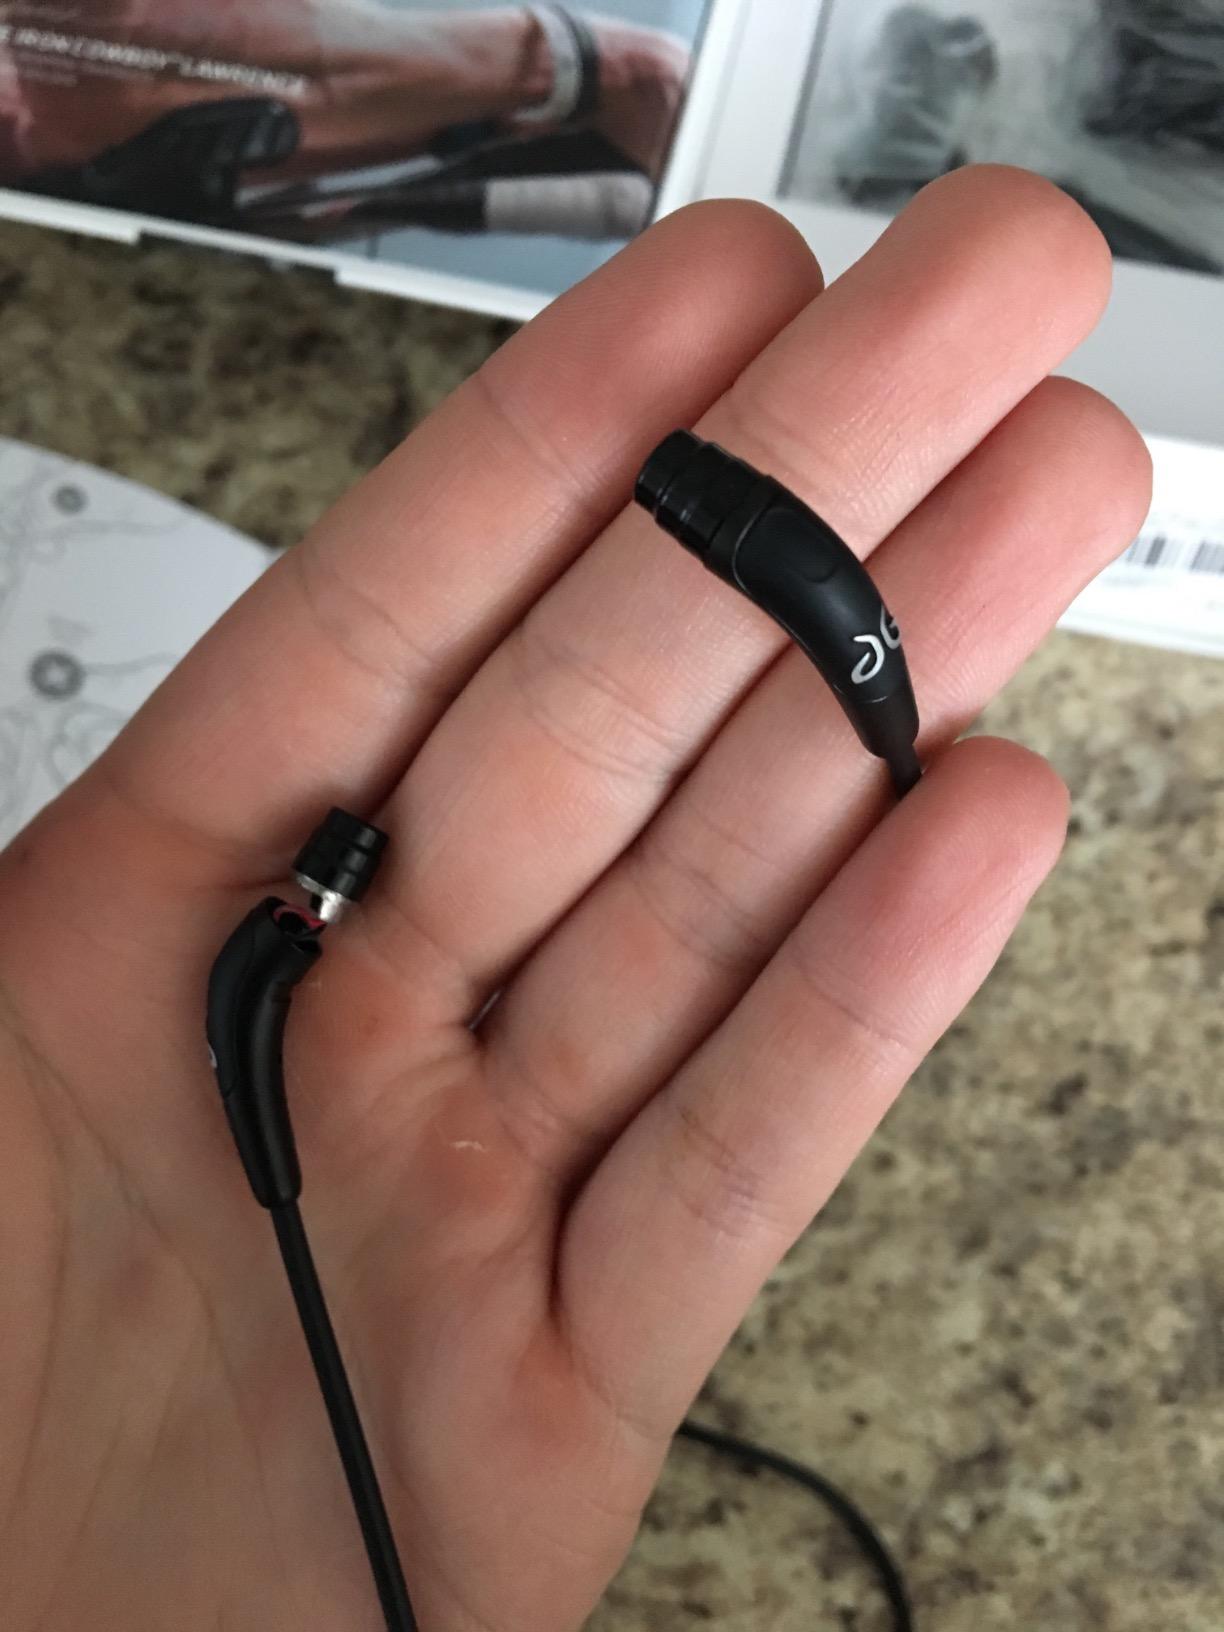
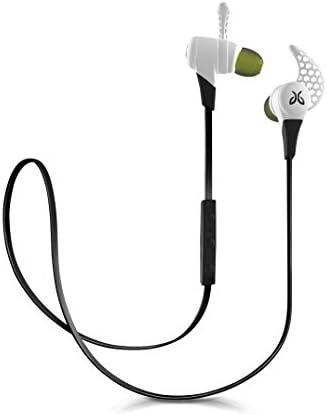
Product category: headphones
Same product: no